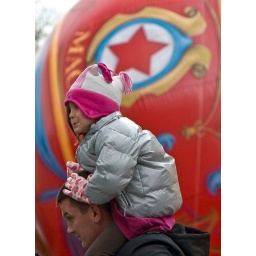
the best seat in the house